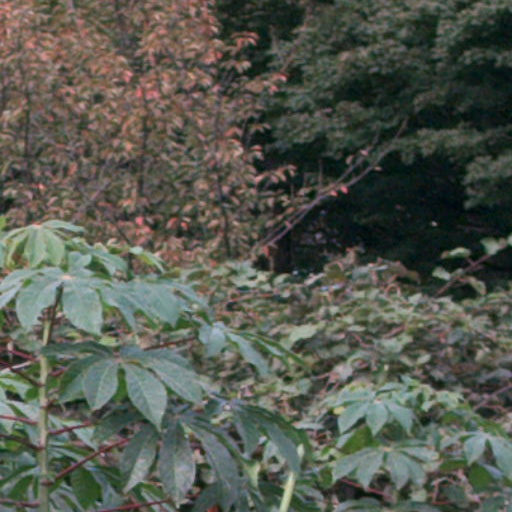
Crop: cassava